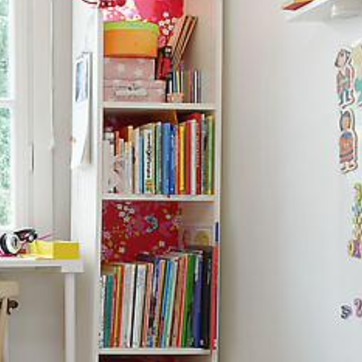
Material: paper